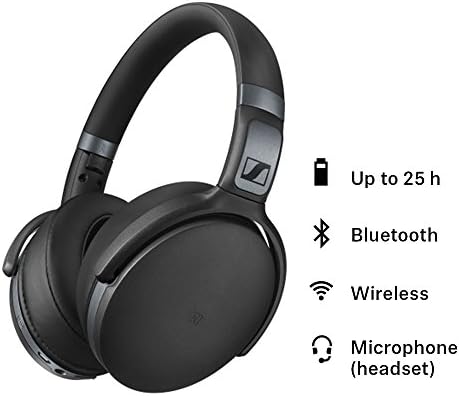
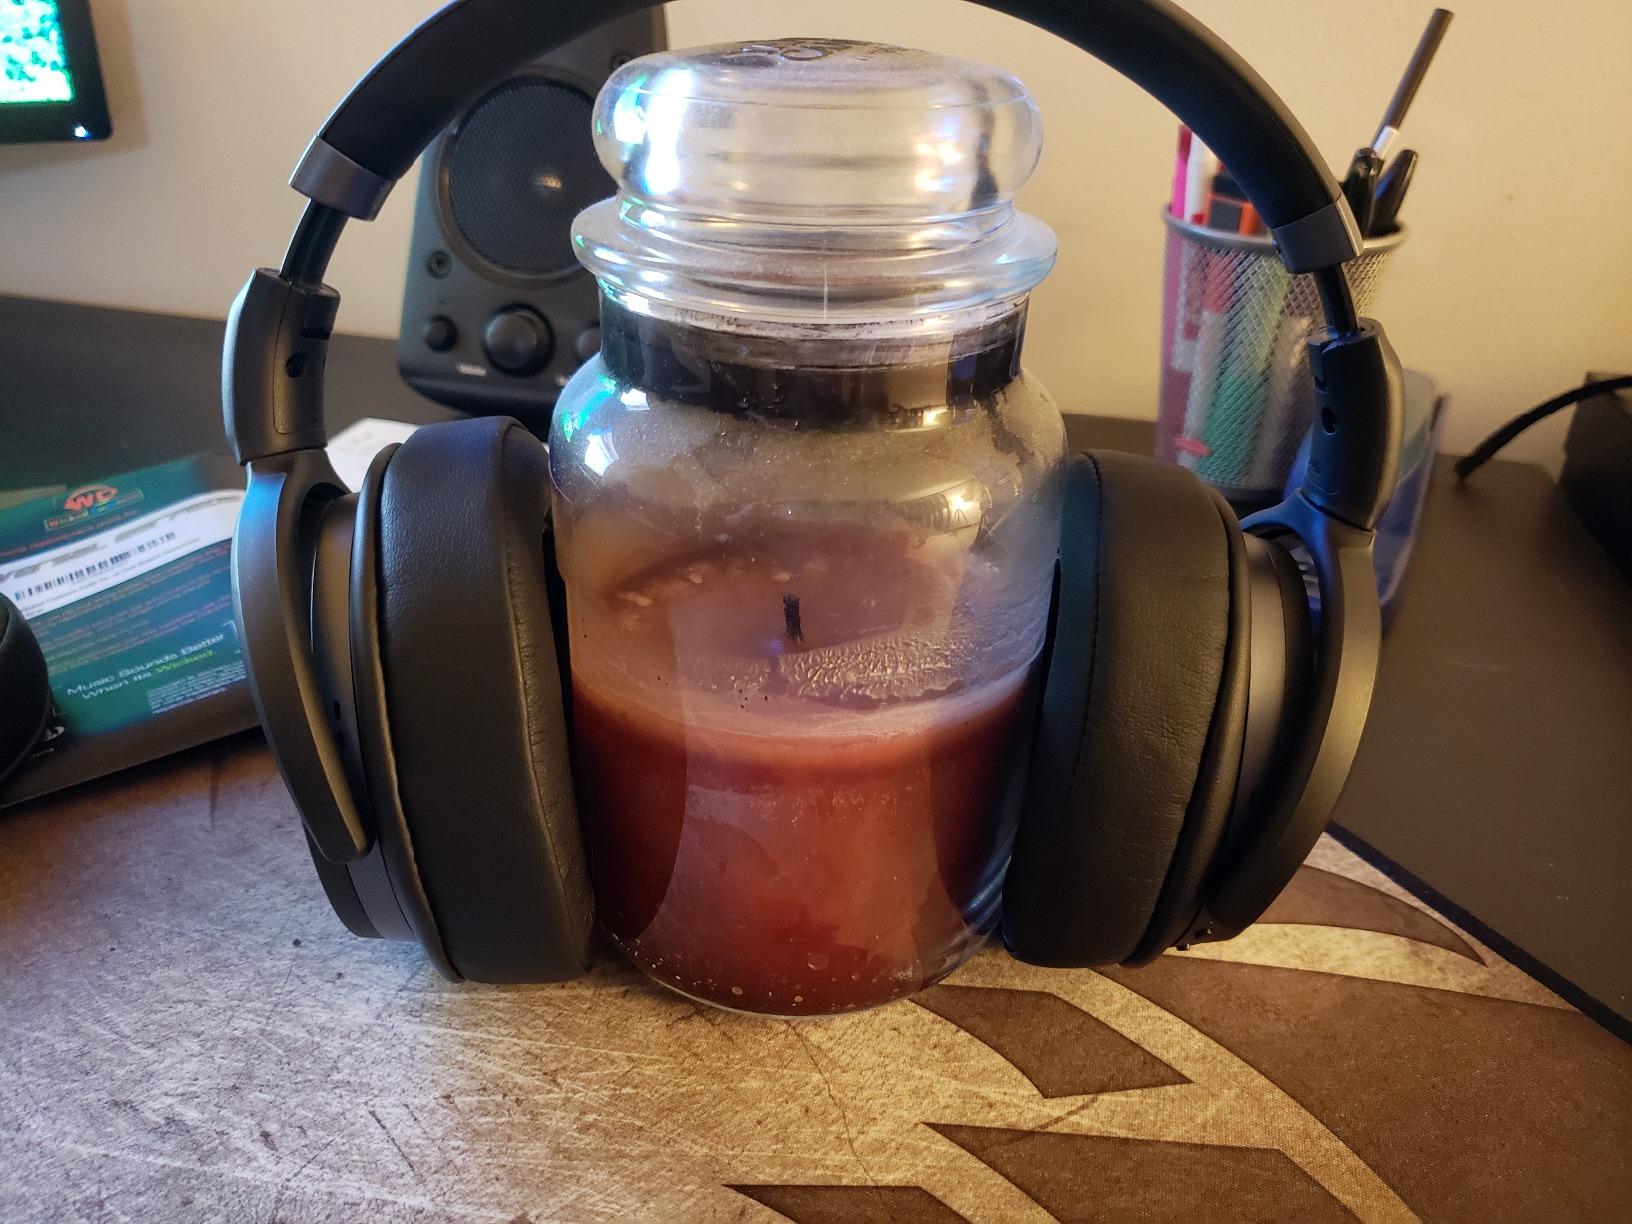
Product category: headphones
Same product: yes